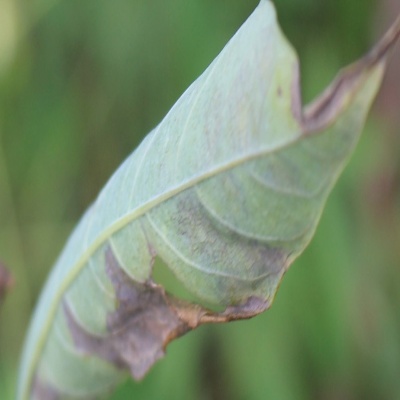
Crop: Cassava
Condition: bacterial blight